Ville Koskimaa

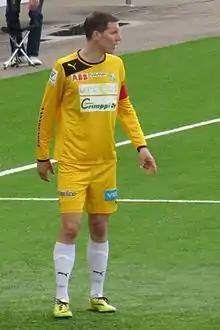
Ville Koskimaa in 2015

Ville Koskimaa (born 21 May 1983) is a Finnish former professional footballer.